Bradwall

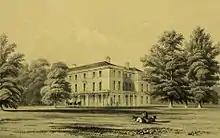
Bradwall Hall, 19th-century drawing

Bradwall sits mainly on fine-grained mudstone, over a bedrock of Wilkesley Halite member with Halite-stone. The halite is responsible for rock salt deposits in the surrounding area (see "Salt in Cheshire"), and there is evidence of there having been "wich fields" along the western side of Wards Lane that may indicate small scale brine extraction. The thickness of the bedrock is estimated at around 400 m, and was formed around 221 to 227 million years ago in the Late Triassic Carnian period, in a hot dry environment. It is surrounded by Devensian glacial till from the last glacial period from between approximately 110,000 and 10,000 years ago. A small pocket of undifferentiated river terrace deposits of sand and gravel, dating from the Quaternary about 2.5 million years old, is located southeast of the intersection of Pillar Box Lane with Bradwall Road. (See illustration at The British Geological Survey). The topsoil reveals many trace elements, and an acidity that has been decreasing since 1978. Several boreholes in the area reveal glacial sand and clays with a couple of layers of ground water.